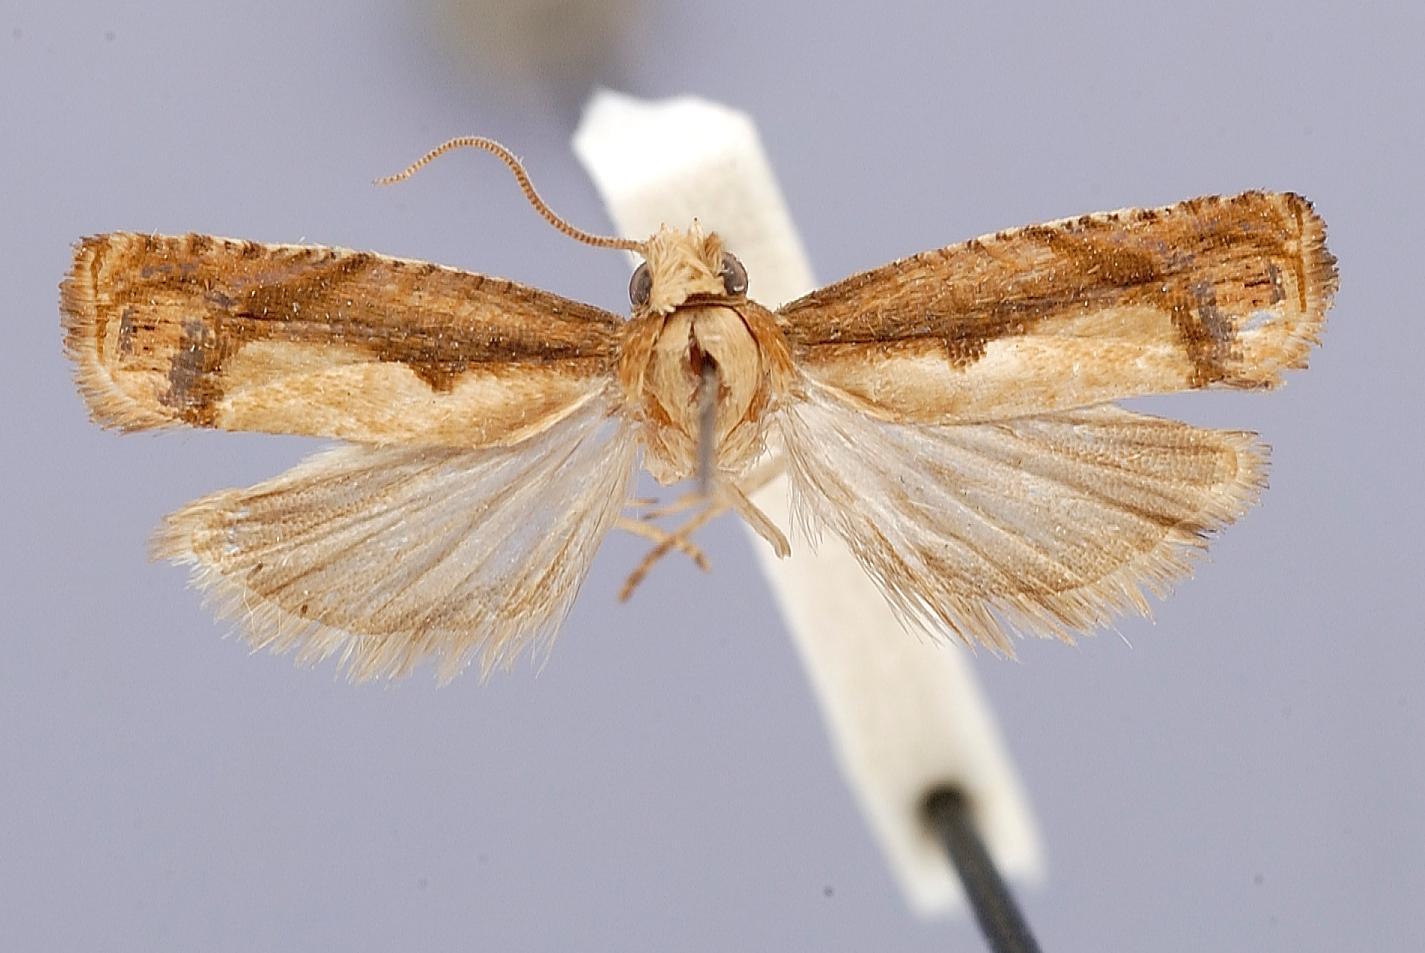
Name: Episimus vixenus
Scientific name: Episimus vixenus Razowski, 2008
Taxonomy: Animalia, Arthropoda, Insecta, Lepidoptera, Tortricidae
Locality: Prickly Pear Island, Virgin Gorda, Vixen Point, British Virgin Islands, United Kingdom
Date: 14 Apr 1956